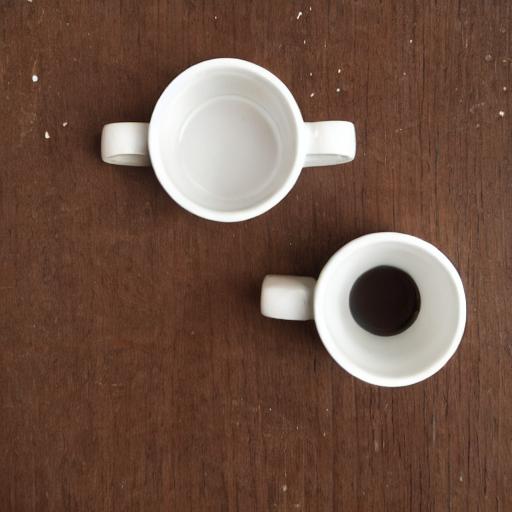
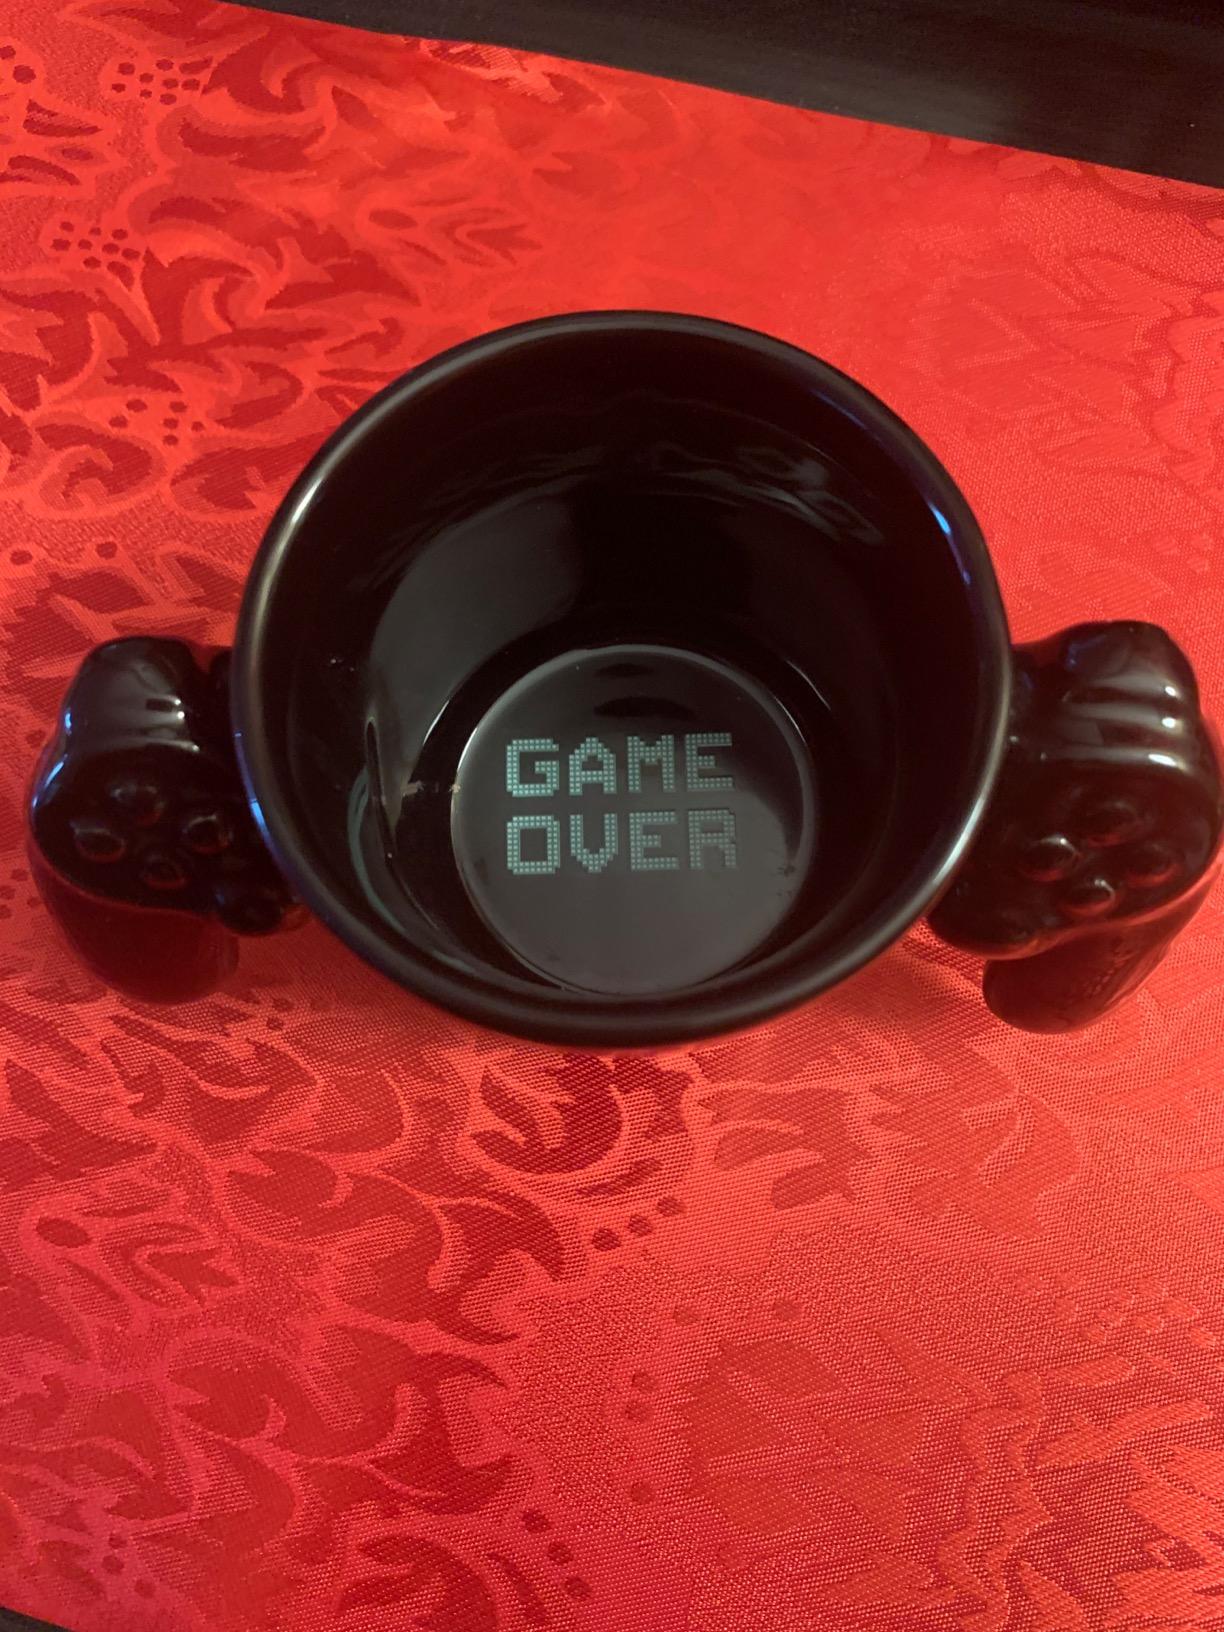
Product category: items_mug
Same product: no